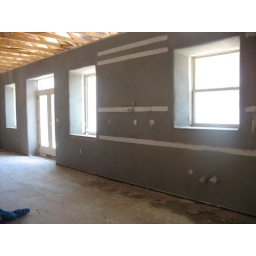
The brown coat in the kitchen area. The cabinet will attach to the wood strips